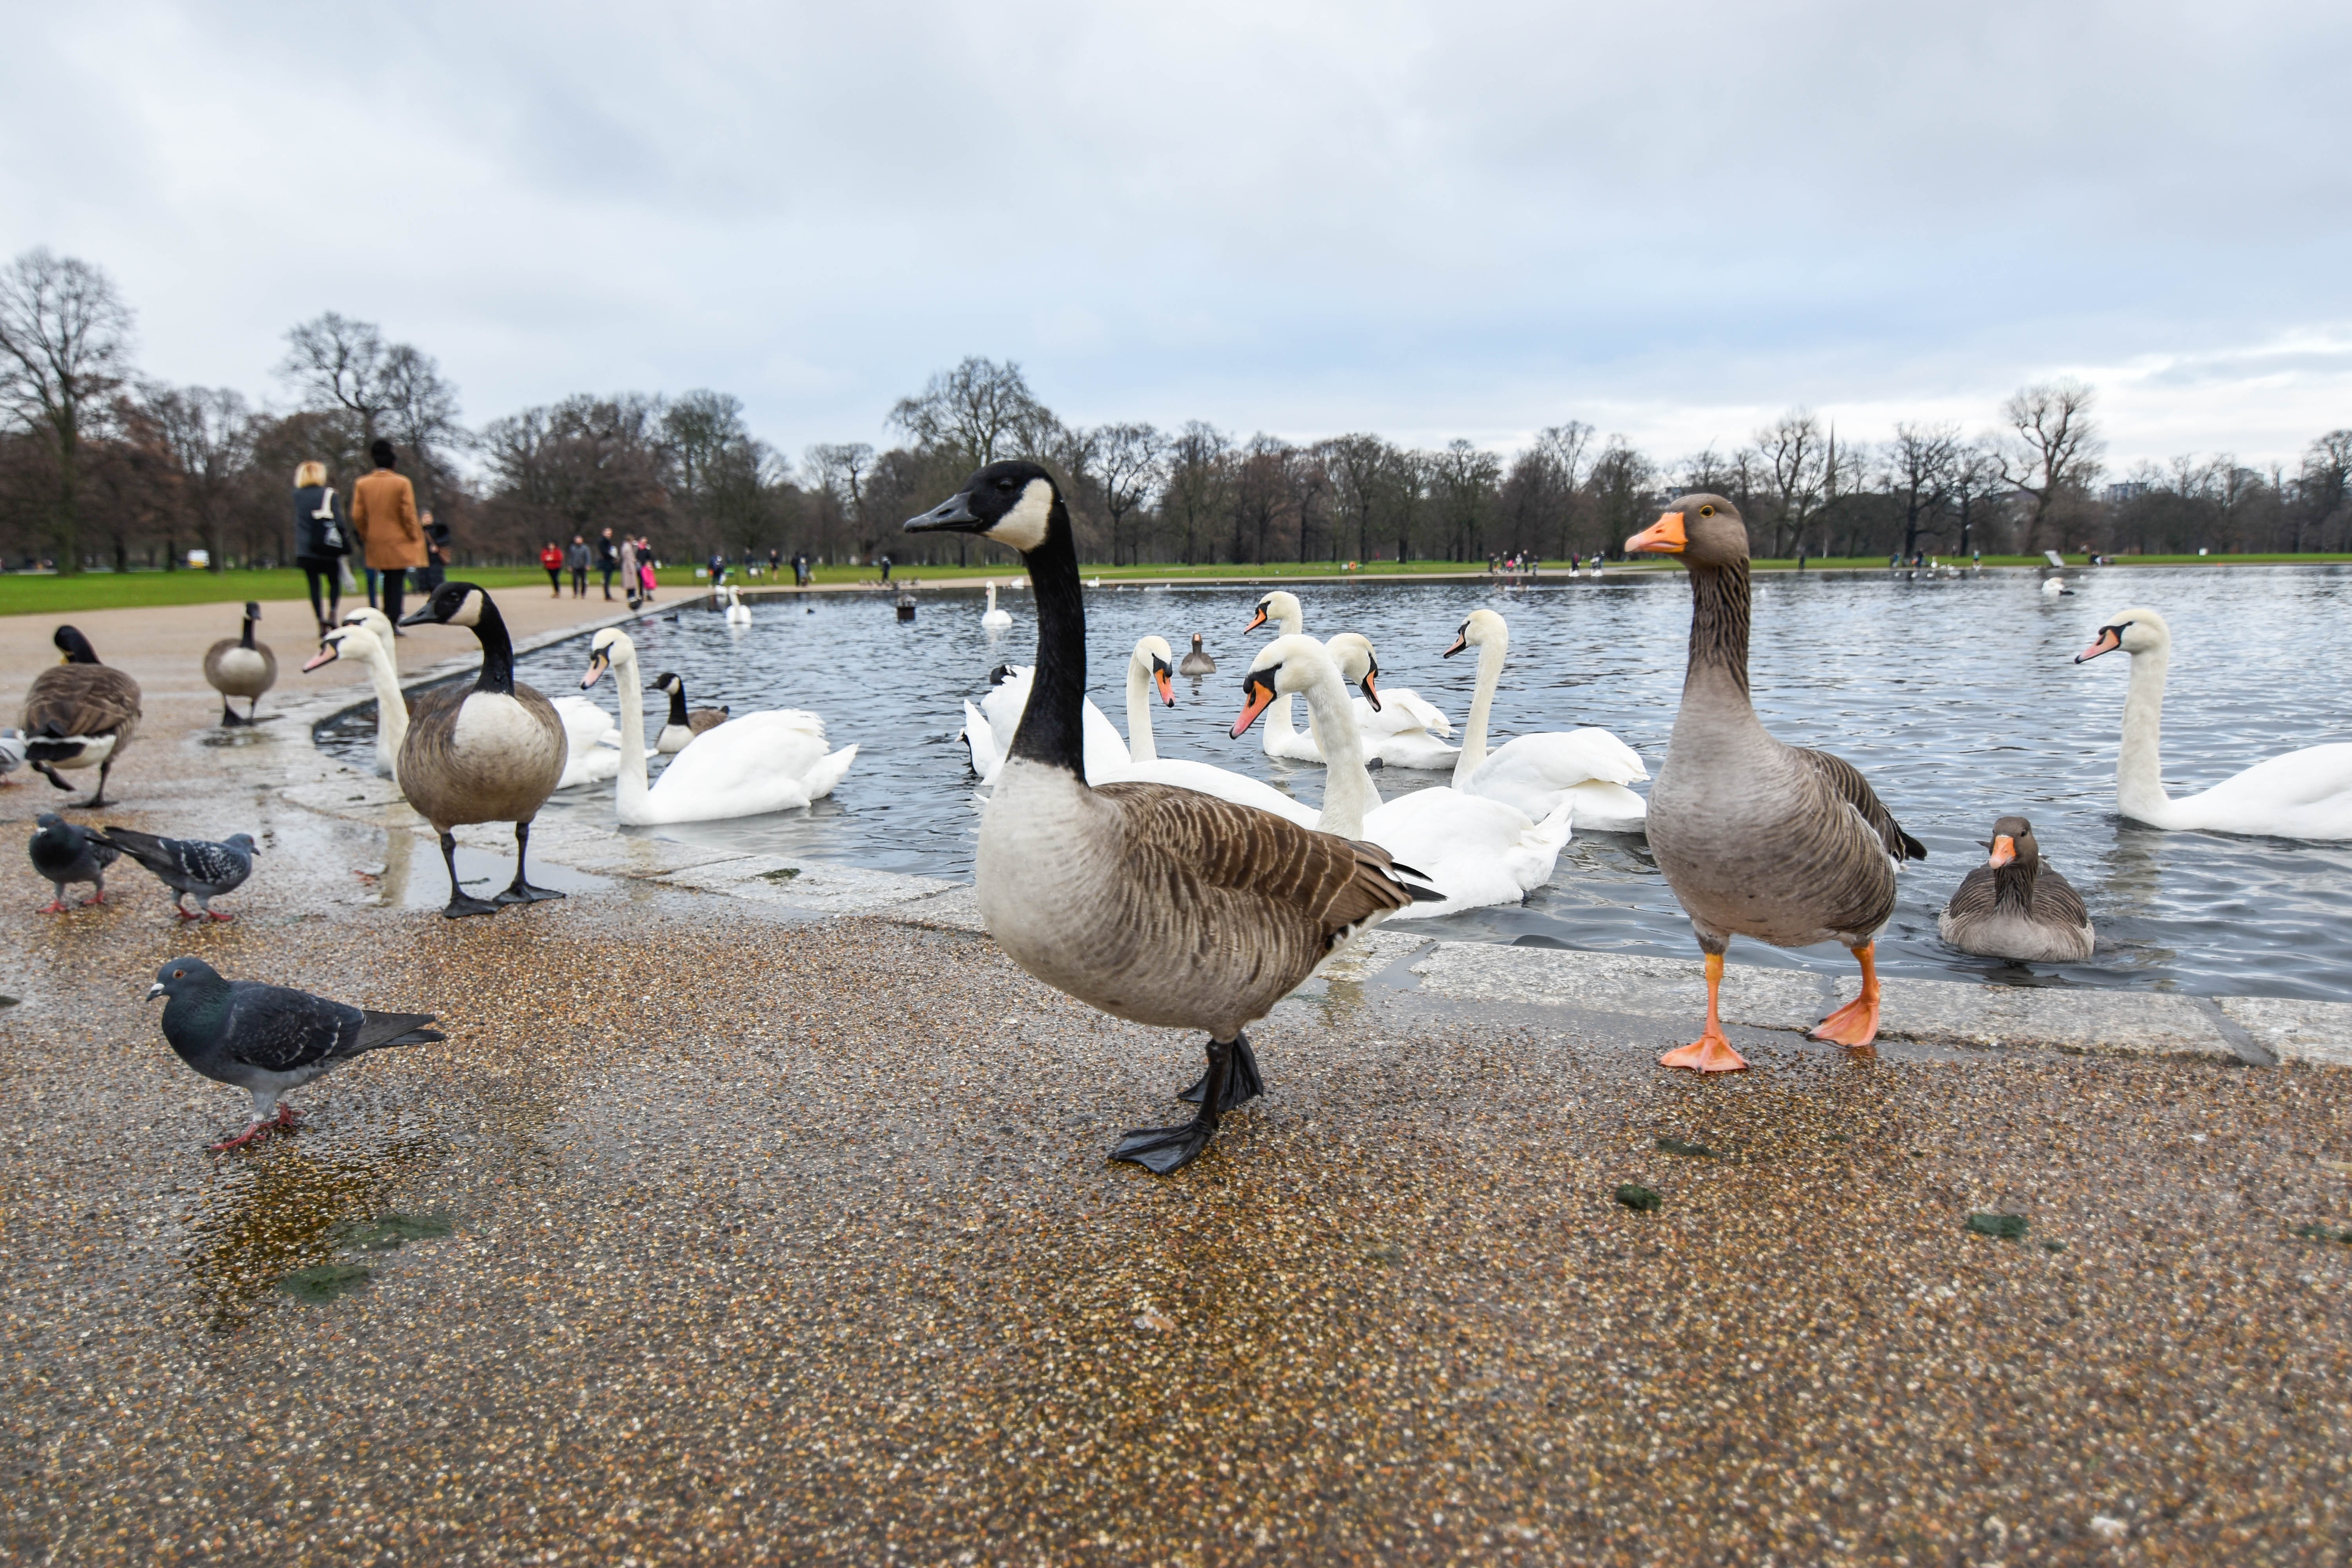
bird, ducks geese and swans, vertebrate, water bird, duck, fauna, goose, wildlife, waterfowl